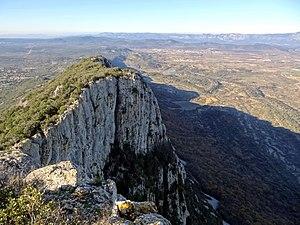
Un sentier de grande randonnée de pays est un sentier de randonnée destiné à la découverte d'une région. Il est généralement en boucle, et souvent de longueur plus petite que les GR, avec des « passerelles » qui permettent d'en moduler la longueur. Le choix, la dénomination, la gestion et l'entretien des sentiers de pays relève souvent d'administrations locales. C'est pourquoi le tracé, la durée, la nature du sentier, et leur dénomination varient grandement d'un sentier à l'autre.
Le sentier de grande randonnée Tours dans le Grand Pic Saint-Loup est un itinéraire pédestre long de 245 km situé dans le département de l'Hérault : il est divisé en 4 boucles de 49 à 73 km qui passent toutes par le village de Saint-Martin-de-Londres.